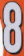
Number: 8